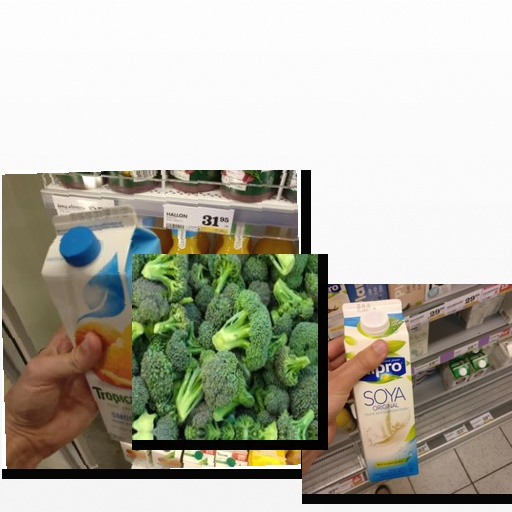
Food items: soy_milk, mixed_juice, broccoli